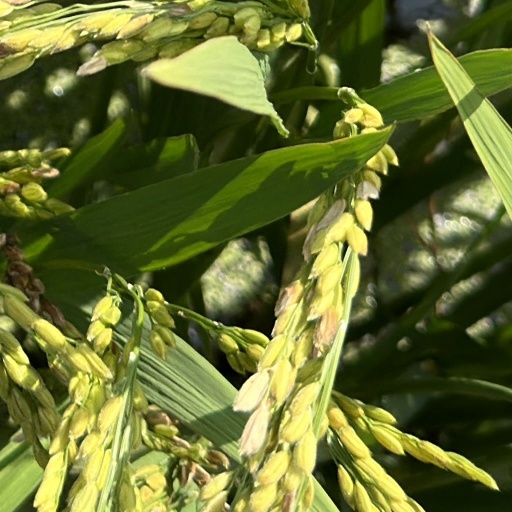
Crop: rice